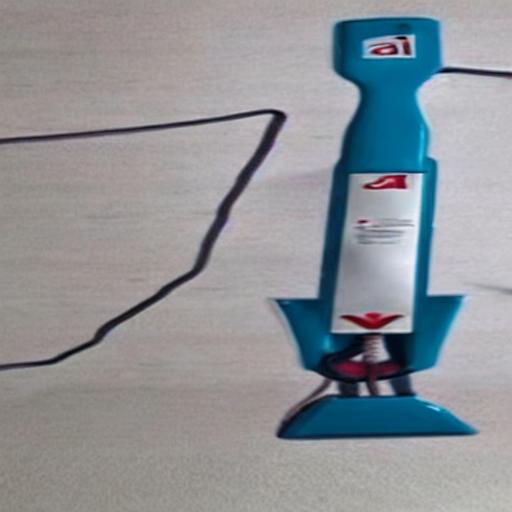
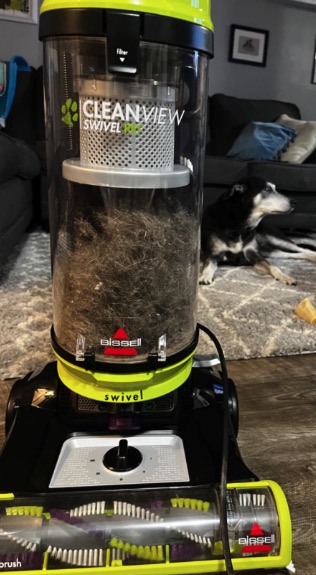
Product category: items_vacuum
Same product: no